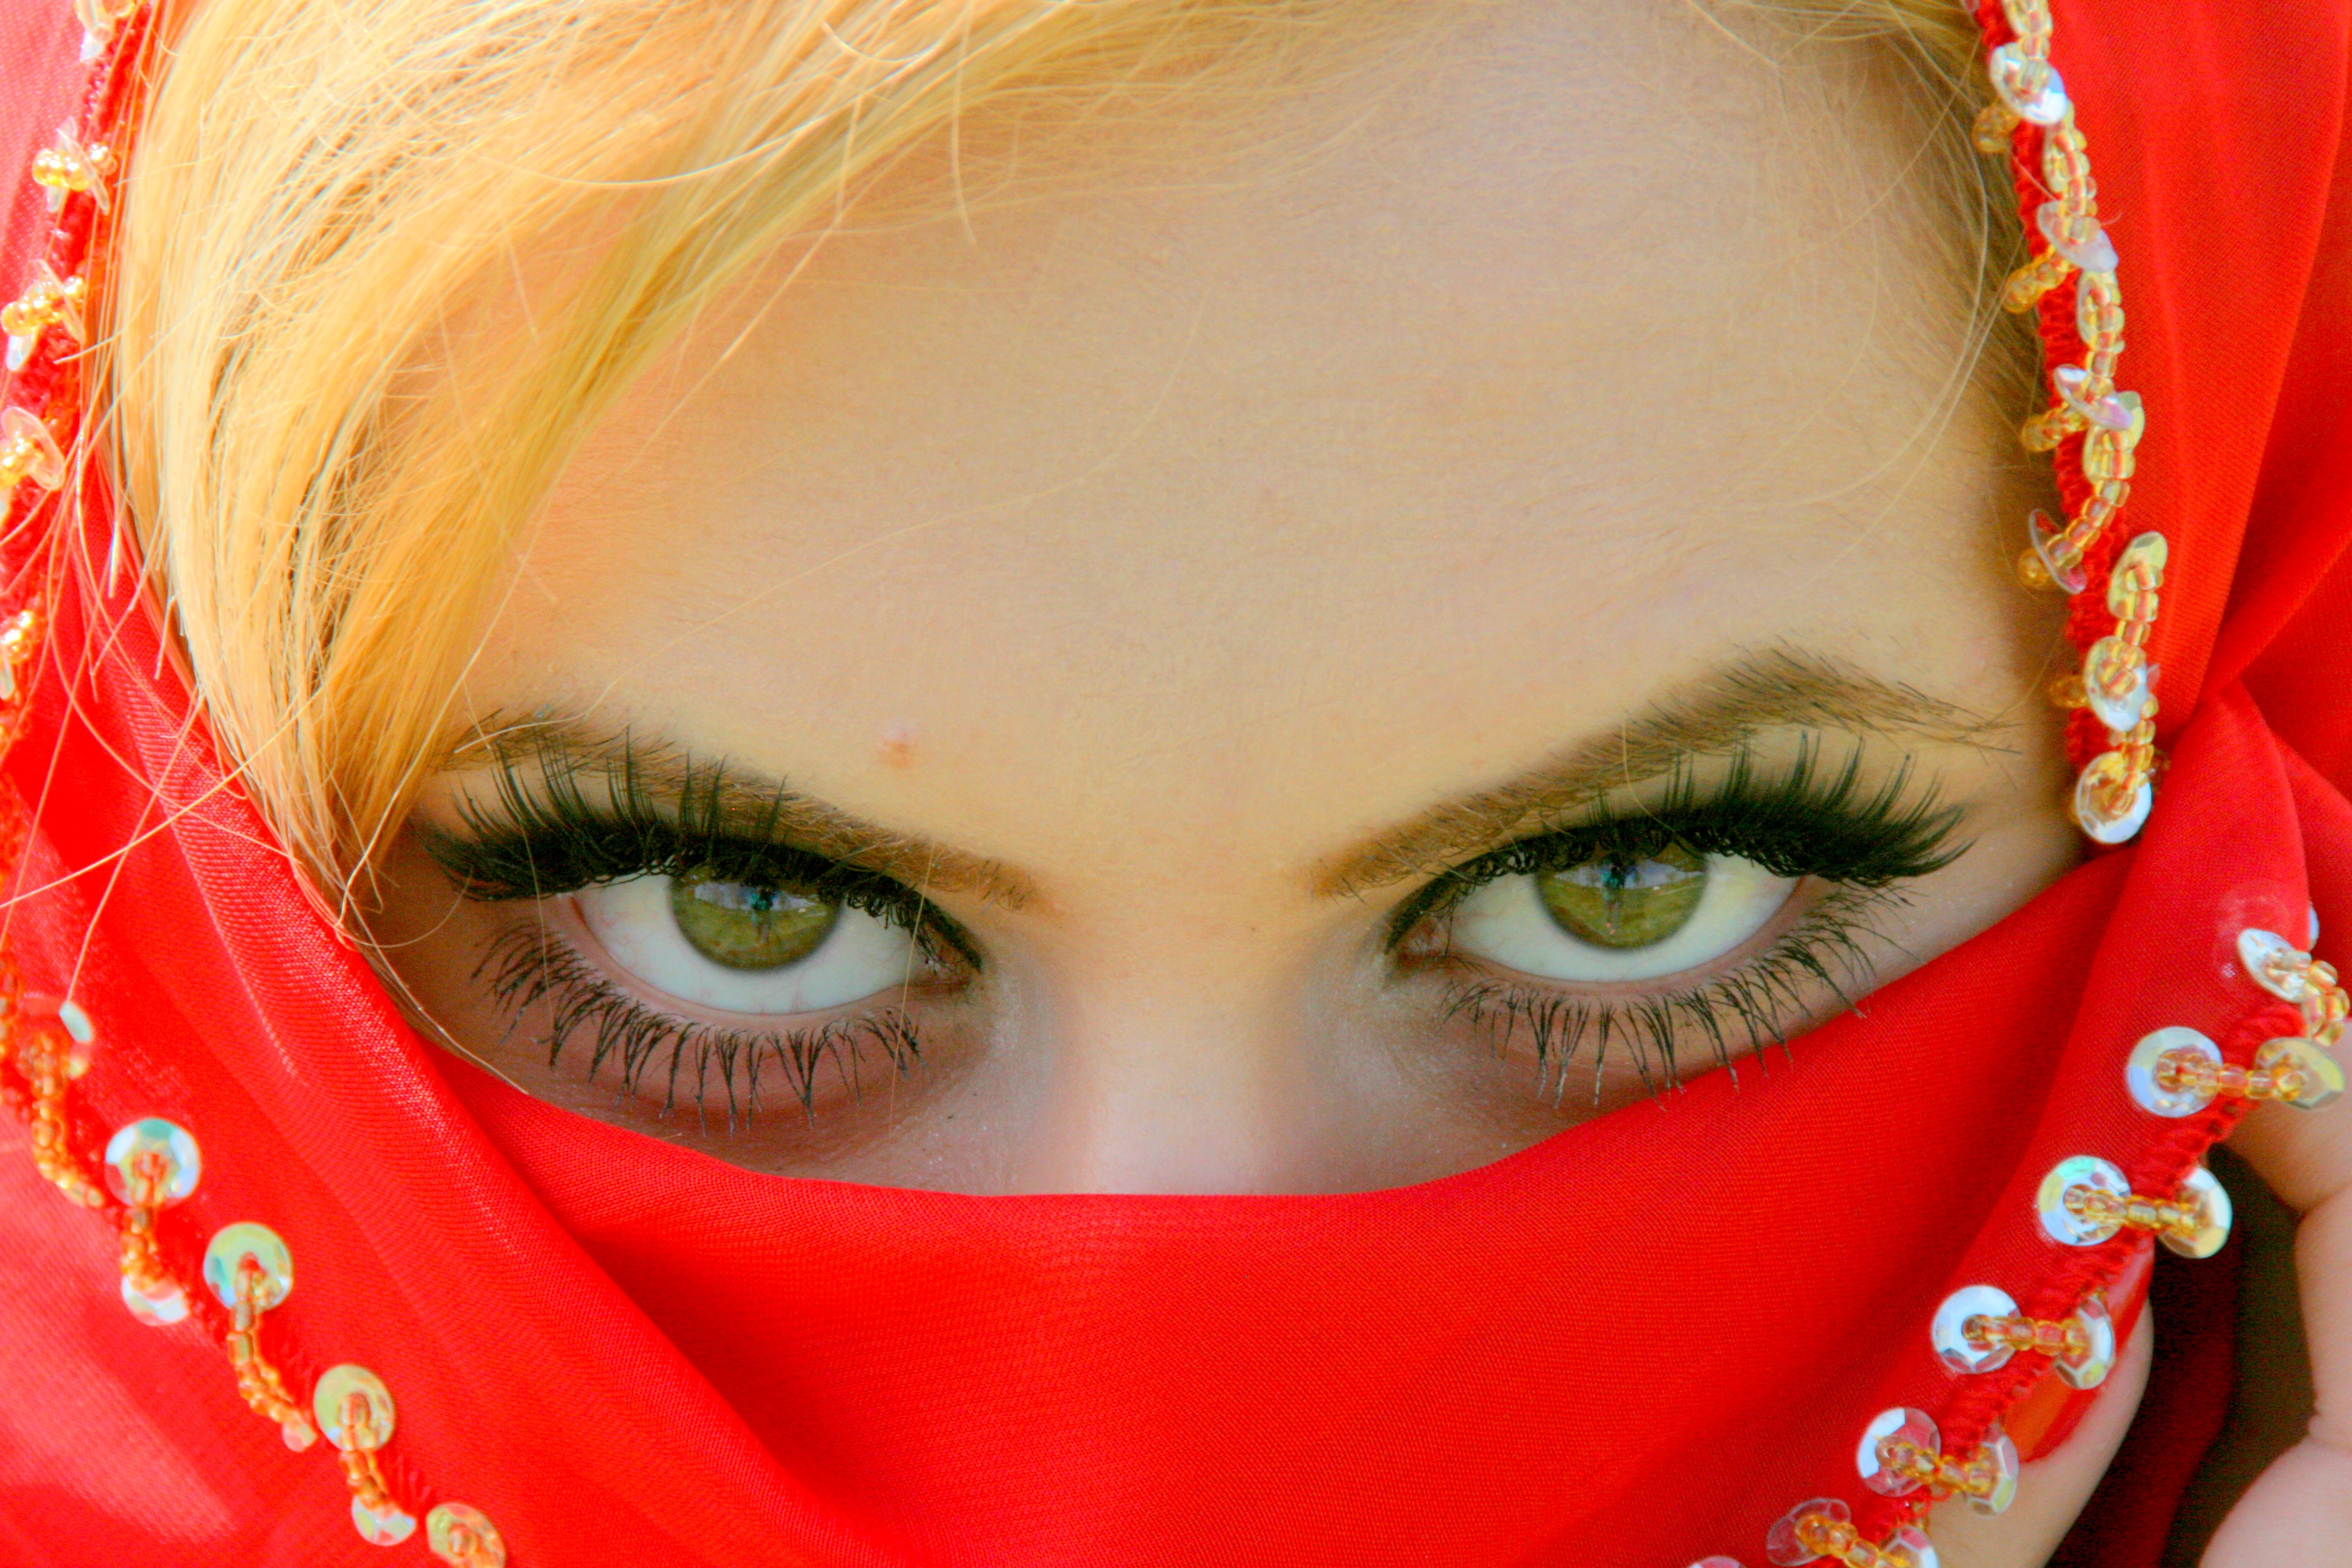
green, red, color, clothing, pink, facial expression, lip, smile, mouth, eyelash, close up, human body, coloring, face, nose, eye, head, skin, beauty, organ, costume, sweetness, arabic, brown eyes, gene